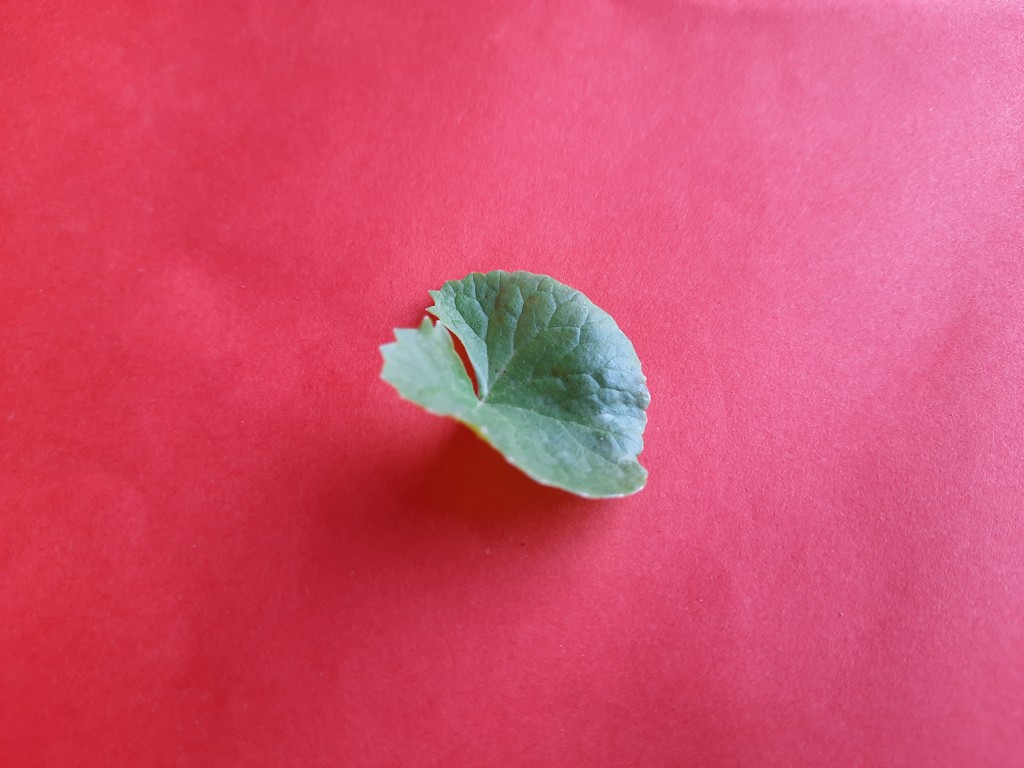
Label: Healthy